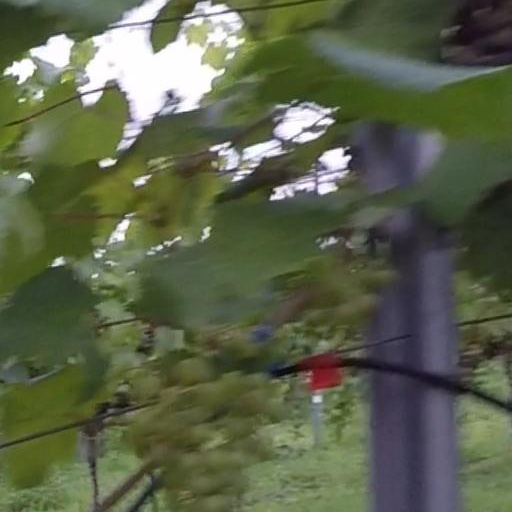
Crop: grape